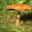
Label: mushroom